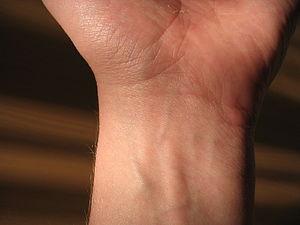
poignet Polski: nadgarstek
Le poignet est une région du membre supérieur située entre la main et l'avant-bras, et contenant le carpe.